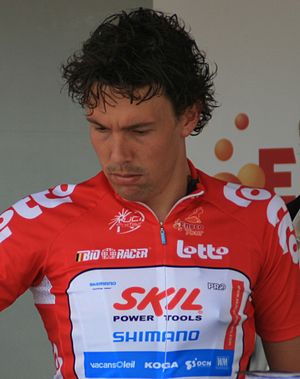
Kenny van Hummel
Kenny van Hummel er en hollandsk professionel cykelrytter, som cykler for det professionelle cykelhold Skil-Shimano.